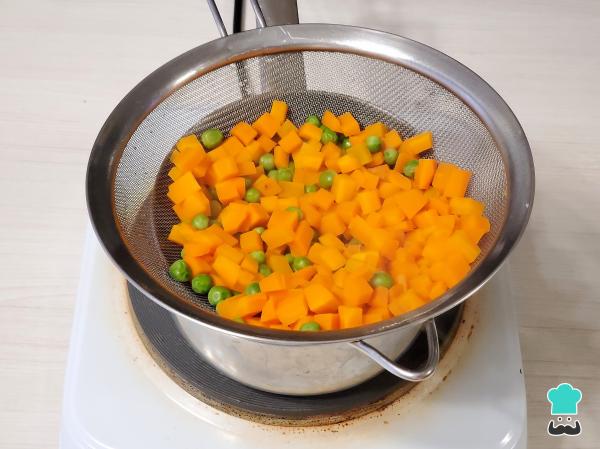
Aparte, en una olla cocina el choclo en agua con sal y anís, desgránalo y reserva. También pela las zanahorias y córtalas en cubos del mismo tamaño que la papa. Blanquéalos por un par de minutos en agua caliente salada junto con las alverjas. Cuando estén suaves, sumérgelos en agua helada para cortar la cocción, cuela y reserva.